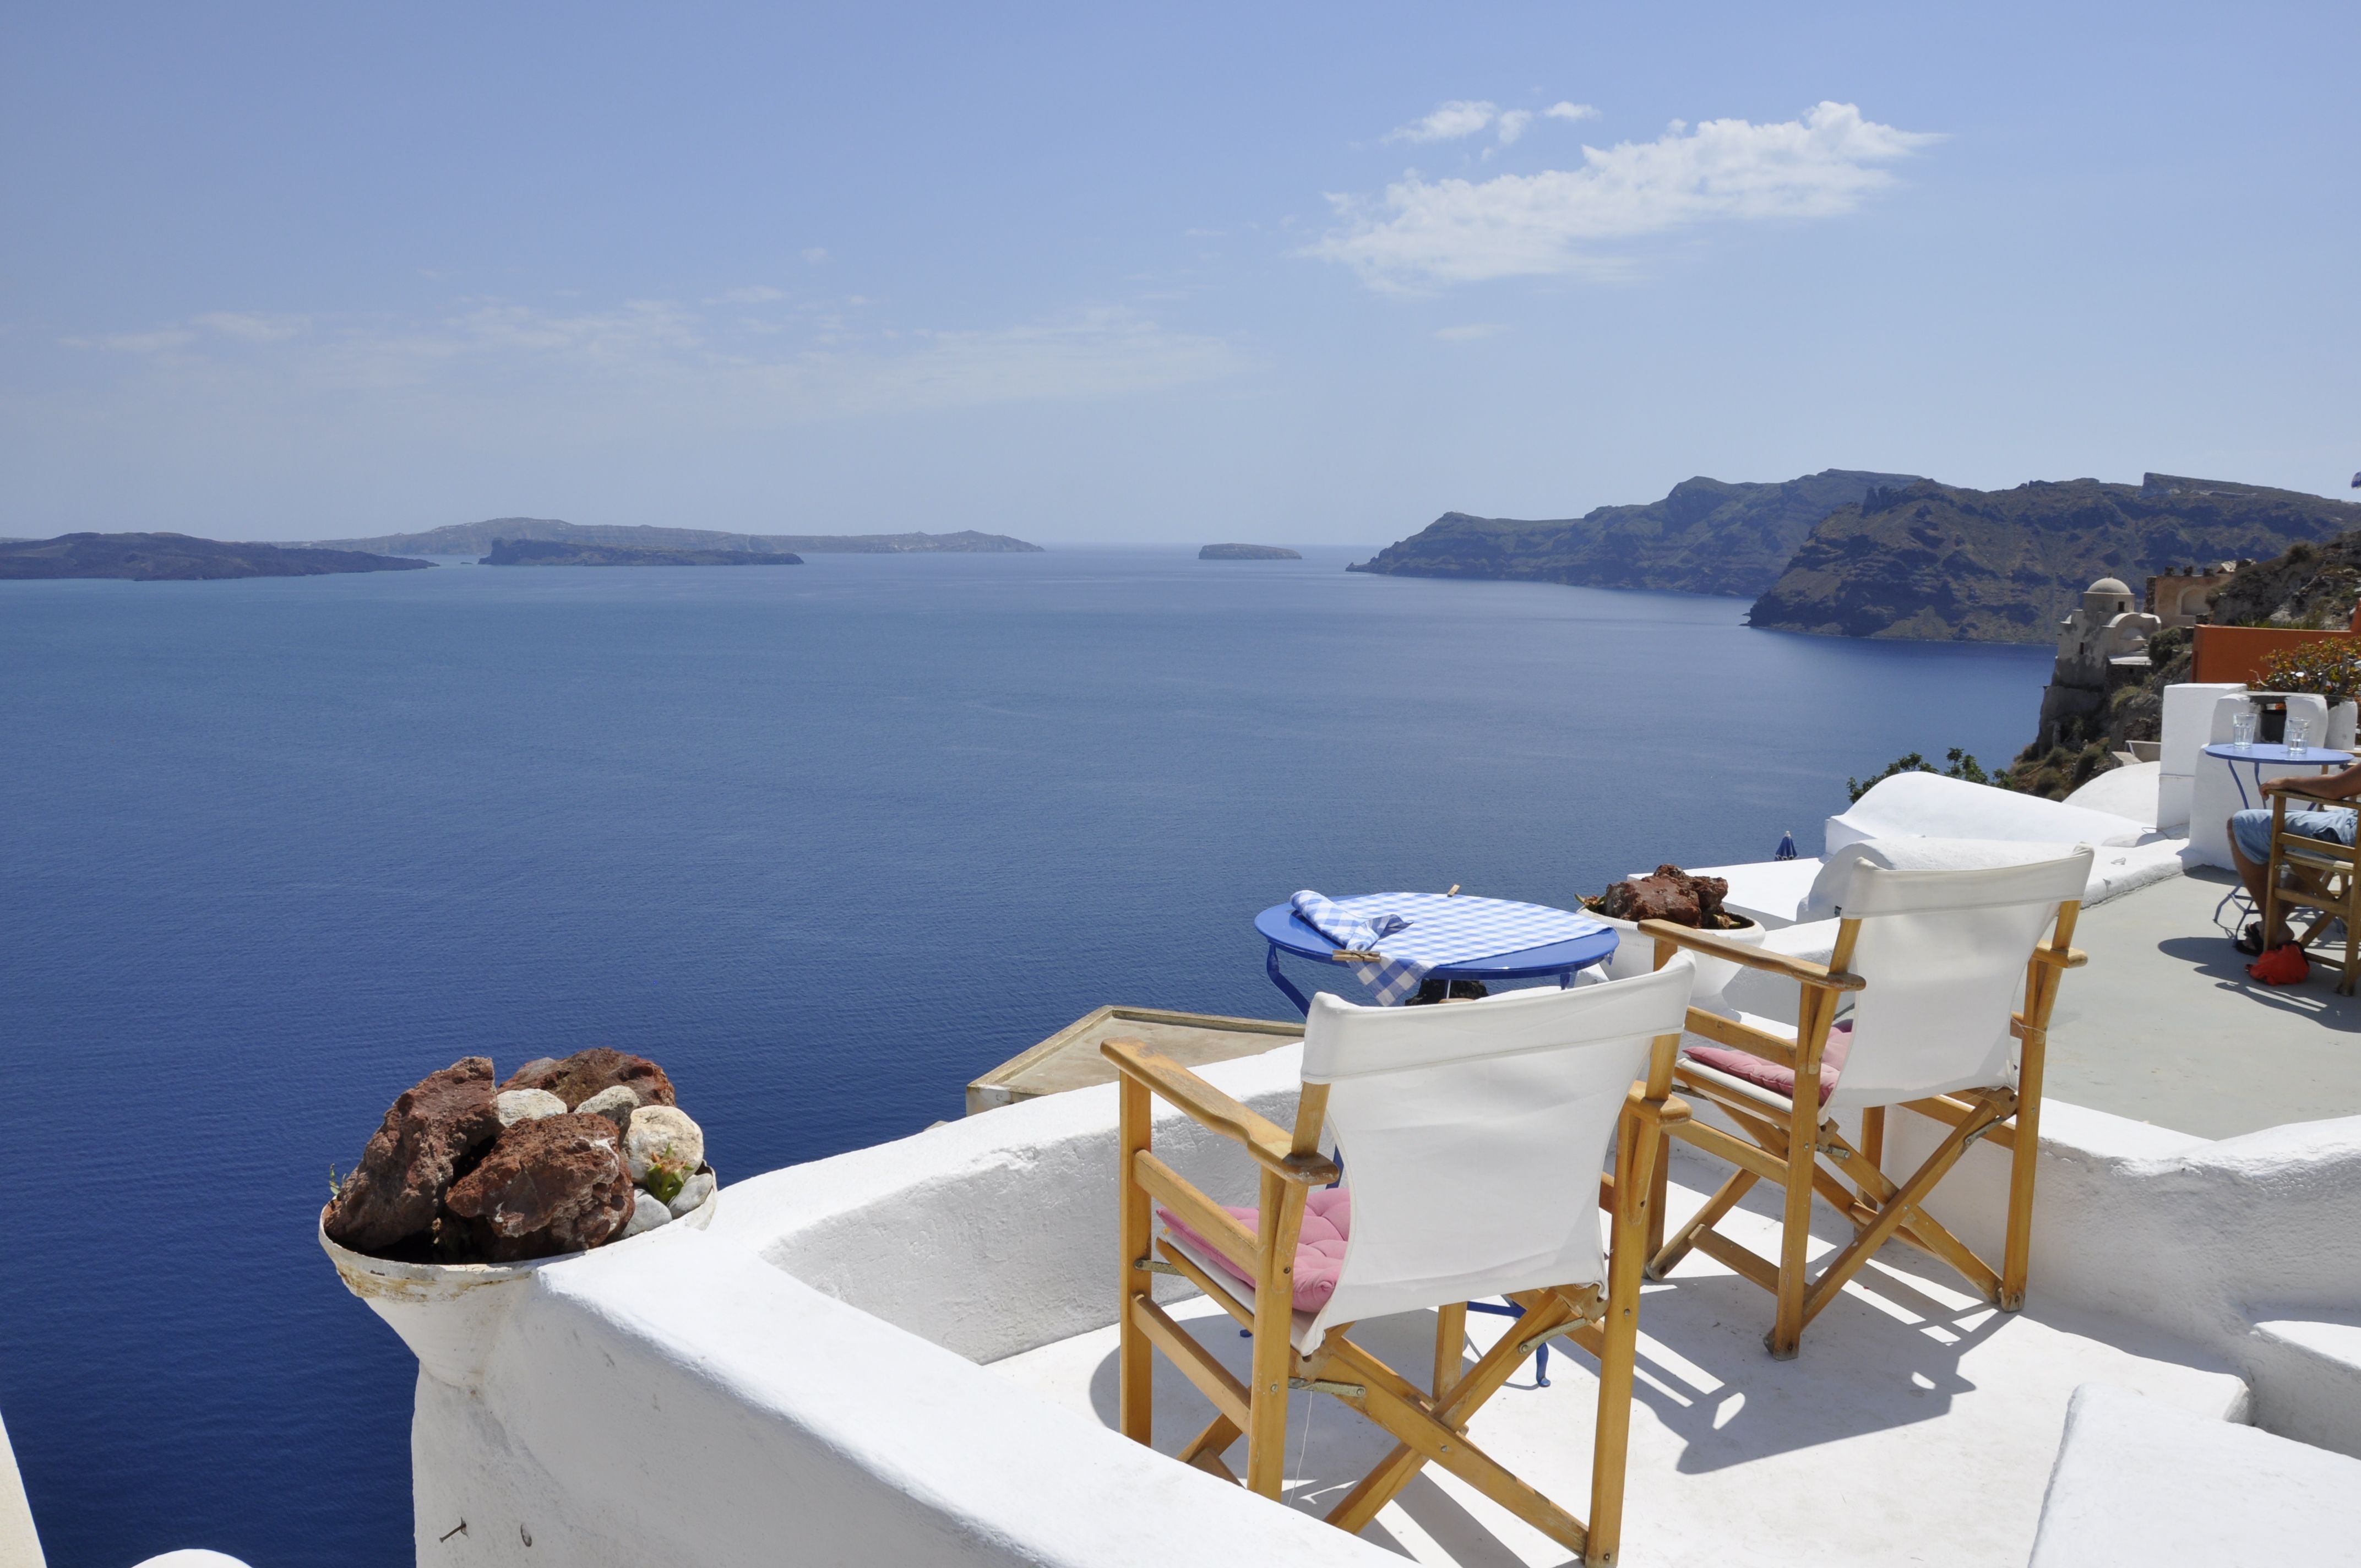
sea, coast, ocean, architecture, sky, view, vacation, greek, high, vehicle, holiday, bay, tourism, santorini, homes, greece, viewpoint, cyclades, oia, crater rim, cycladic style